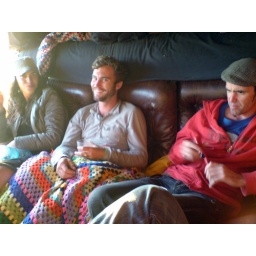
in virgil the house truck